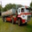
Label: truck